Djibouti at the 2016 Summer Olympics

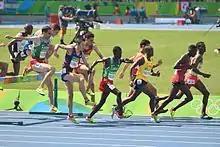
Ismail Ibrahim competing in the 3000 m steeplechase in Rio.

Djibouti had two athletes qualify for the 1500 m run with a qualification time better than 3:36.20. Ayanleh Souleiman finished third in the first heat with a time 3:39.25, which qualified him for the semifinals. He finished in 2nd place in that heat with a time of 3:39.46, which qualified him for the finals. In the finals, Souleiman finished in fourth place with a time of 3:50.29. He was 0.05 seconds away from the bronze medal, and 0.29 seconds away from the gold. The other Djiboutian that qualified for the 1500 m run, Abdi Waiss Mouhyadin, did not finish the race. On the final lap, he tripped and required help to leave the track. Waiss was also the flagbearer for Djibouti in the opening ceremony.